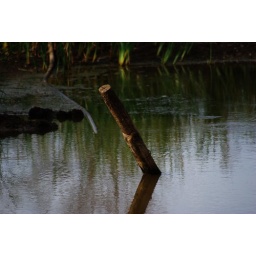
pole in water